12th Airborne Command and Control Squadron

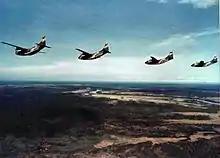
Squadron UC-123B aircraft over Vietnam

In the fall of 1966 Operation Ranch Hand expanded its size with the delivery of eleven additional Fairchild UC-123B Provider aircraft that had been authorized earlier in the year. As a result, the Special Aerial Spray Flight of the 309th Air Commando Squadron expanded to a full squadron at Tan Son Nhut Airport, being replaced by the 12th Air Commando Squadron on 15 October 1966. Sixteen days later, the squadron suffered its first loss when an aircraft was shot down in the Iron Triangle. The expansion to squadron strength led to the expansion of the unit's defoliation mission to area targets, such as War Zone C, War Zone D and the Mekong Delta, in addition to clearing lines of communication. Due to crowding at Tan Son Nhut, also Saigon's commercial airport, the squadron moved to Bien Hoa Air Base in December.